Where in America's Past Is Carmen Sandiego?

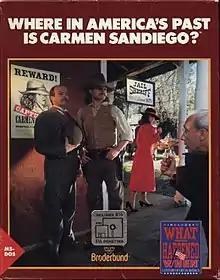

Where in America's Past Is Carmen Sandiego? is the 5th educational video game in the "Carmen Sandiego" series. It was produced by Broderbund and released in 1991.